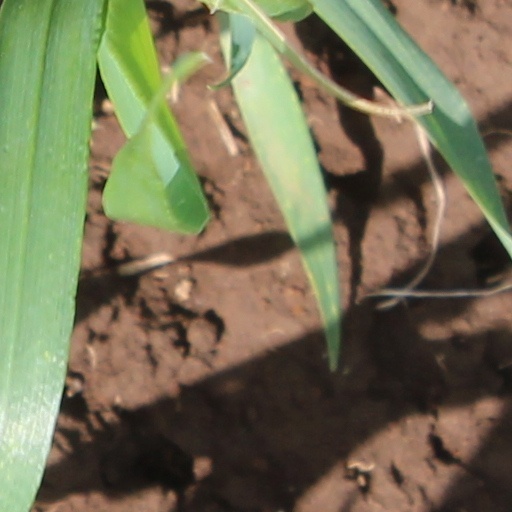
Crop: wheat